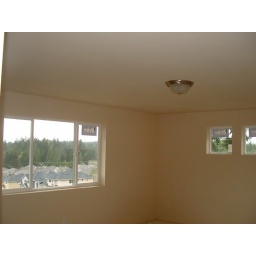
Master bedroom light Our new house in Bothell, WA. 2010, our first year after moving in.